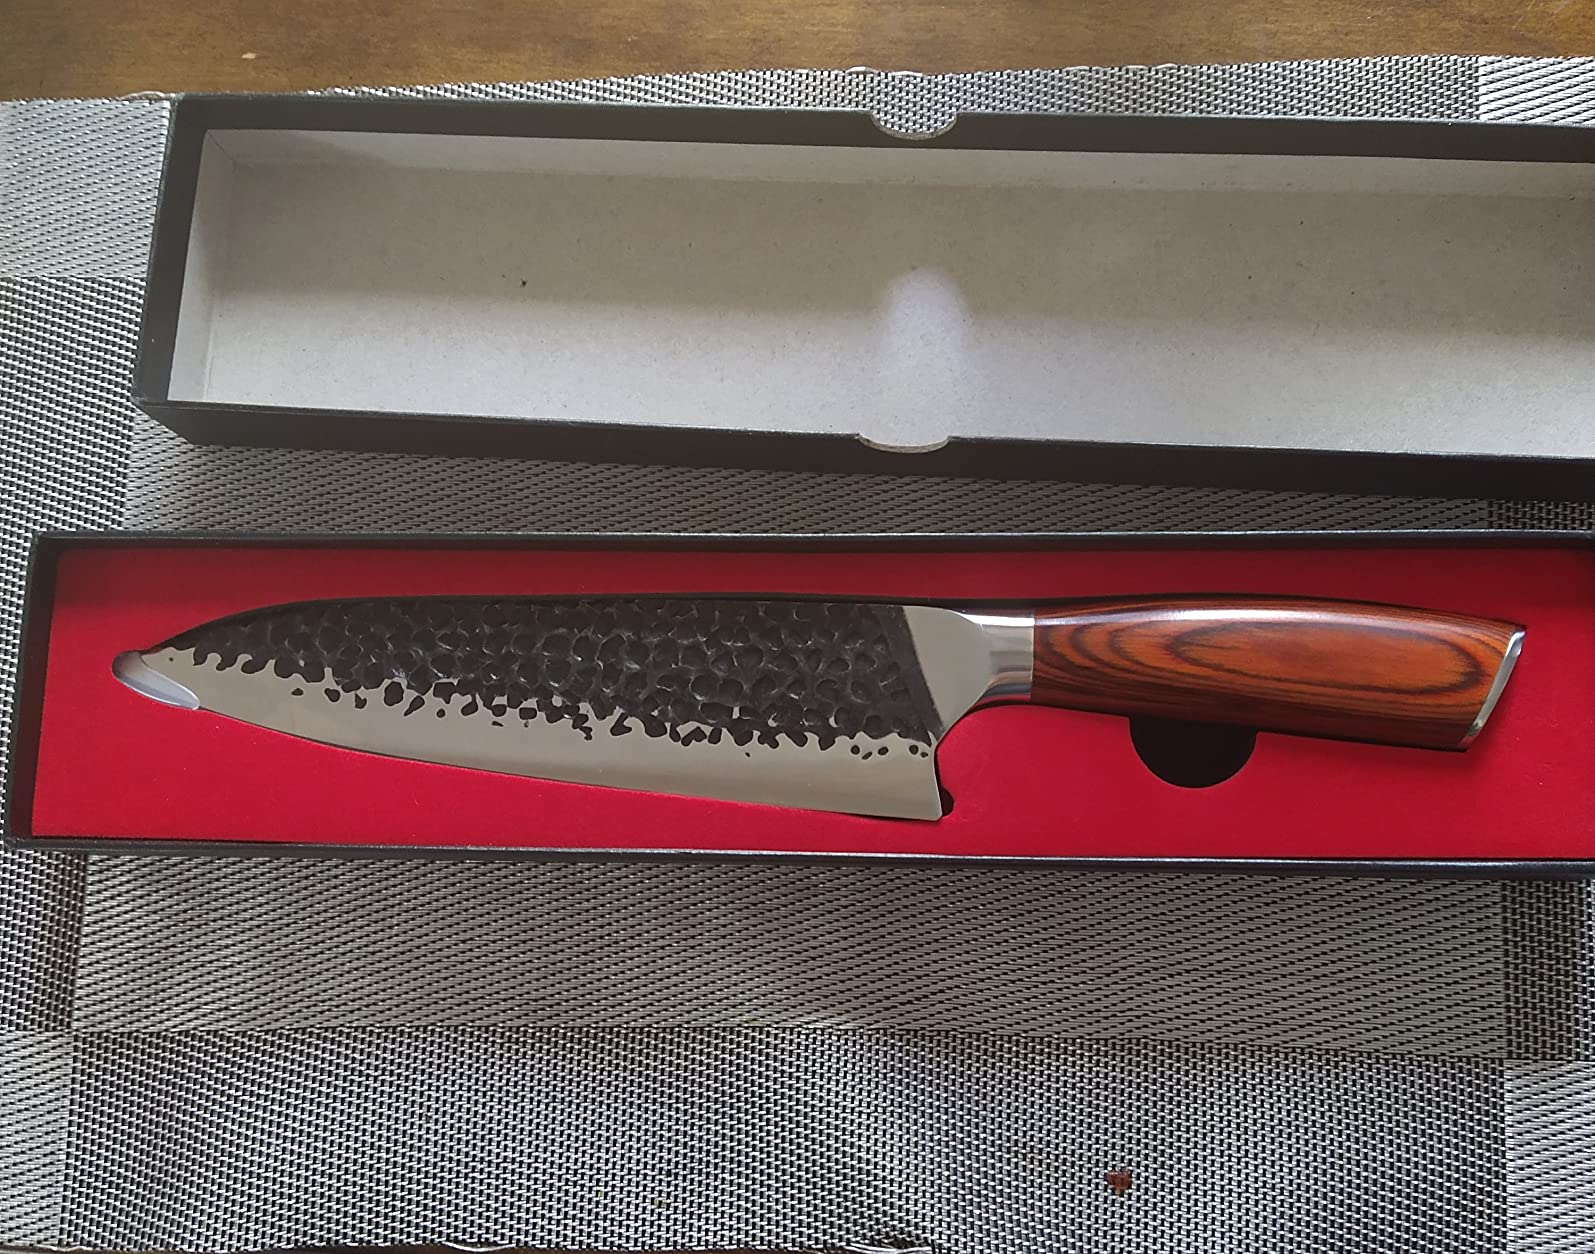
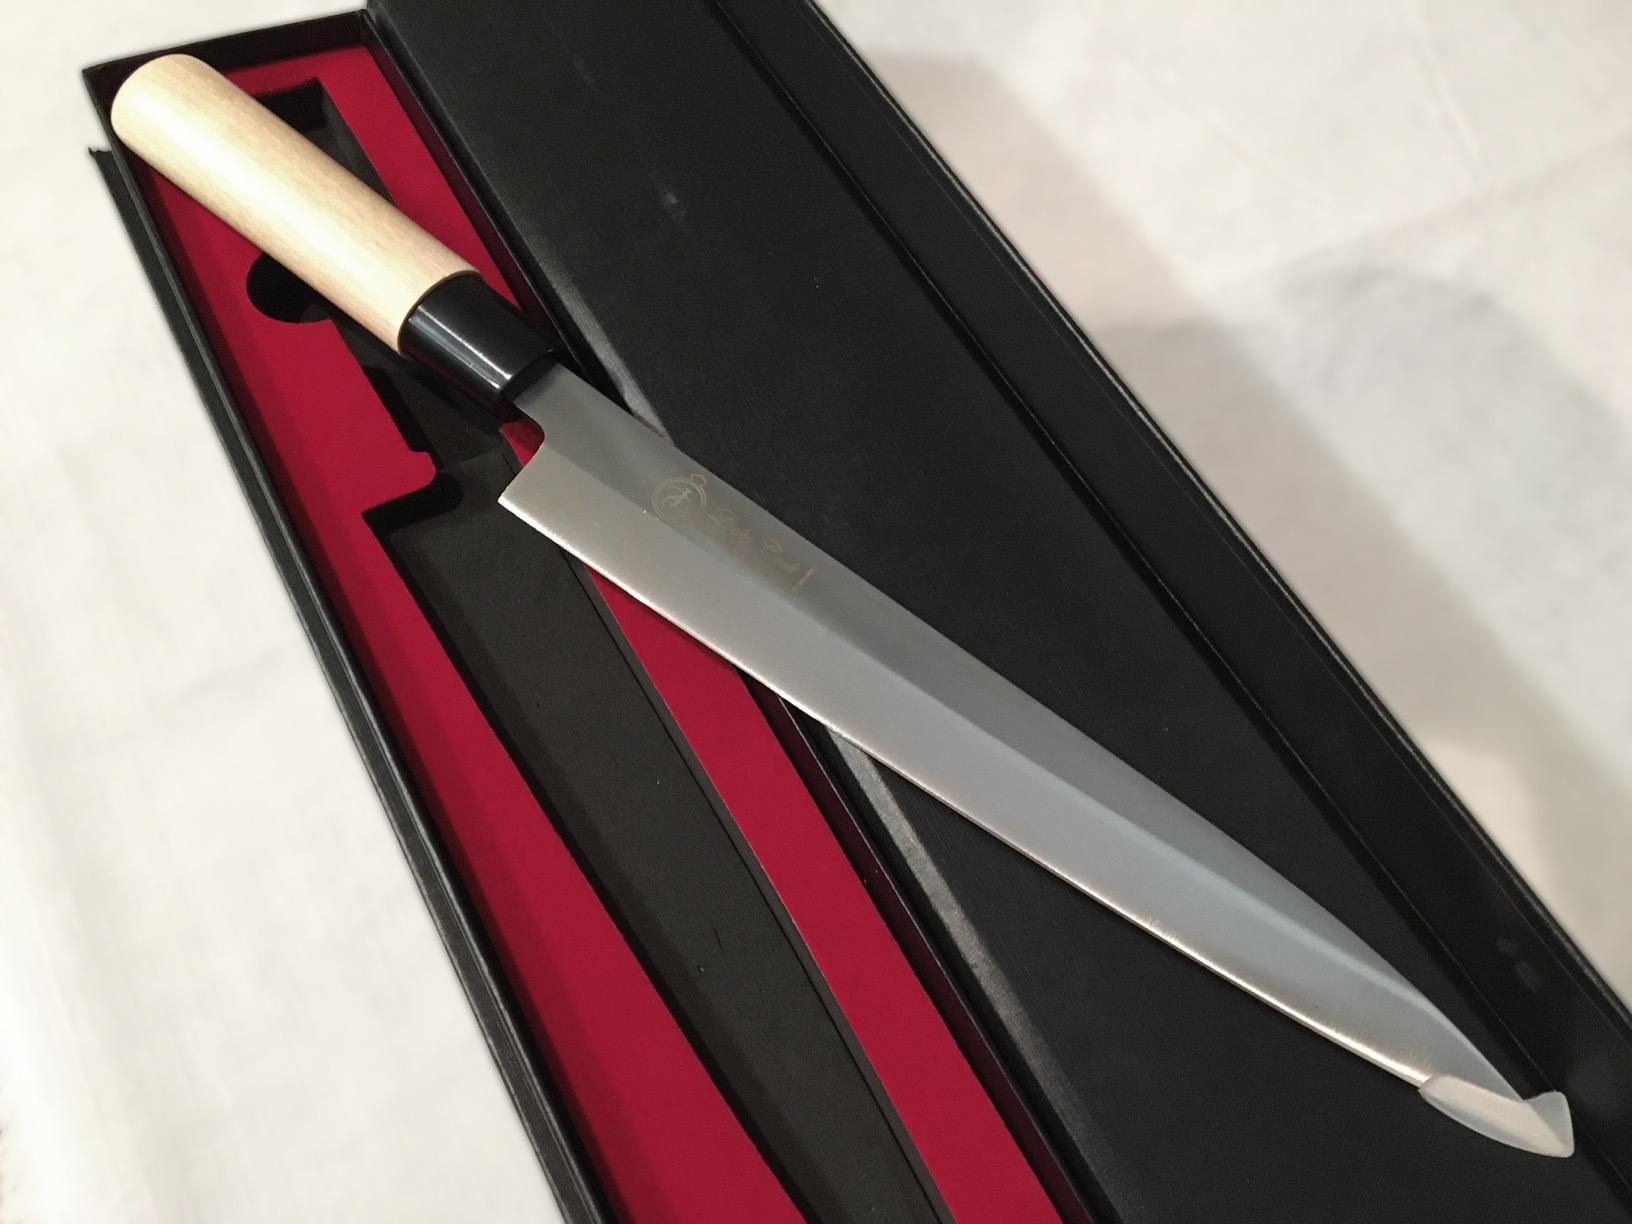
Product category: items_knife
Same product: no